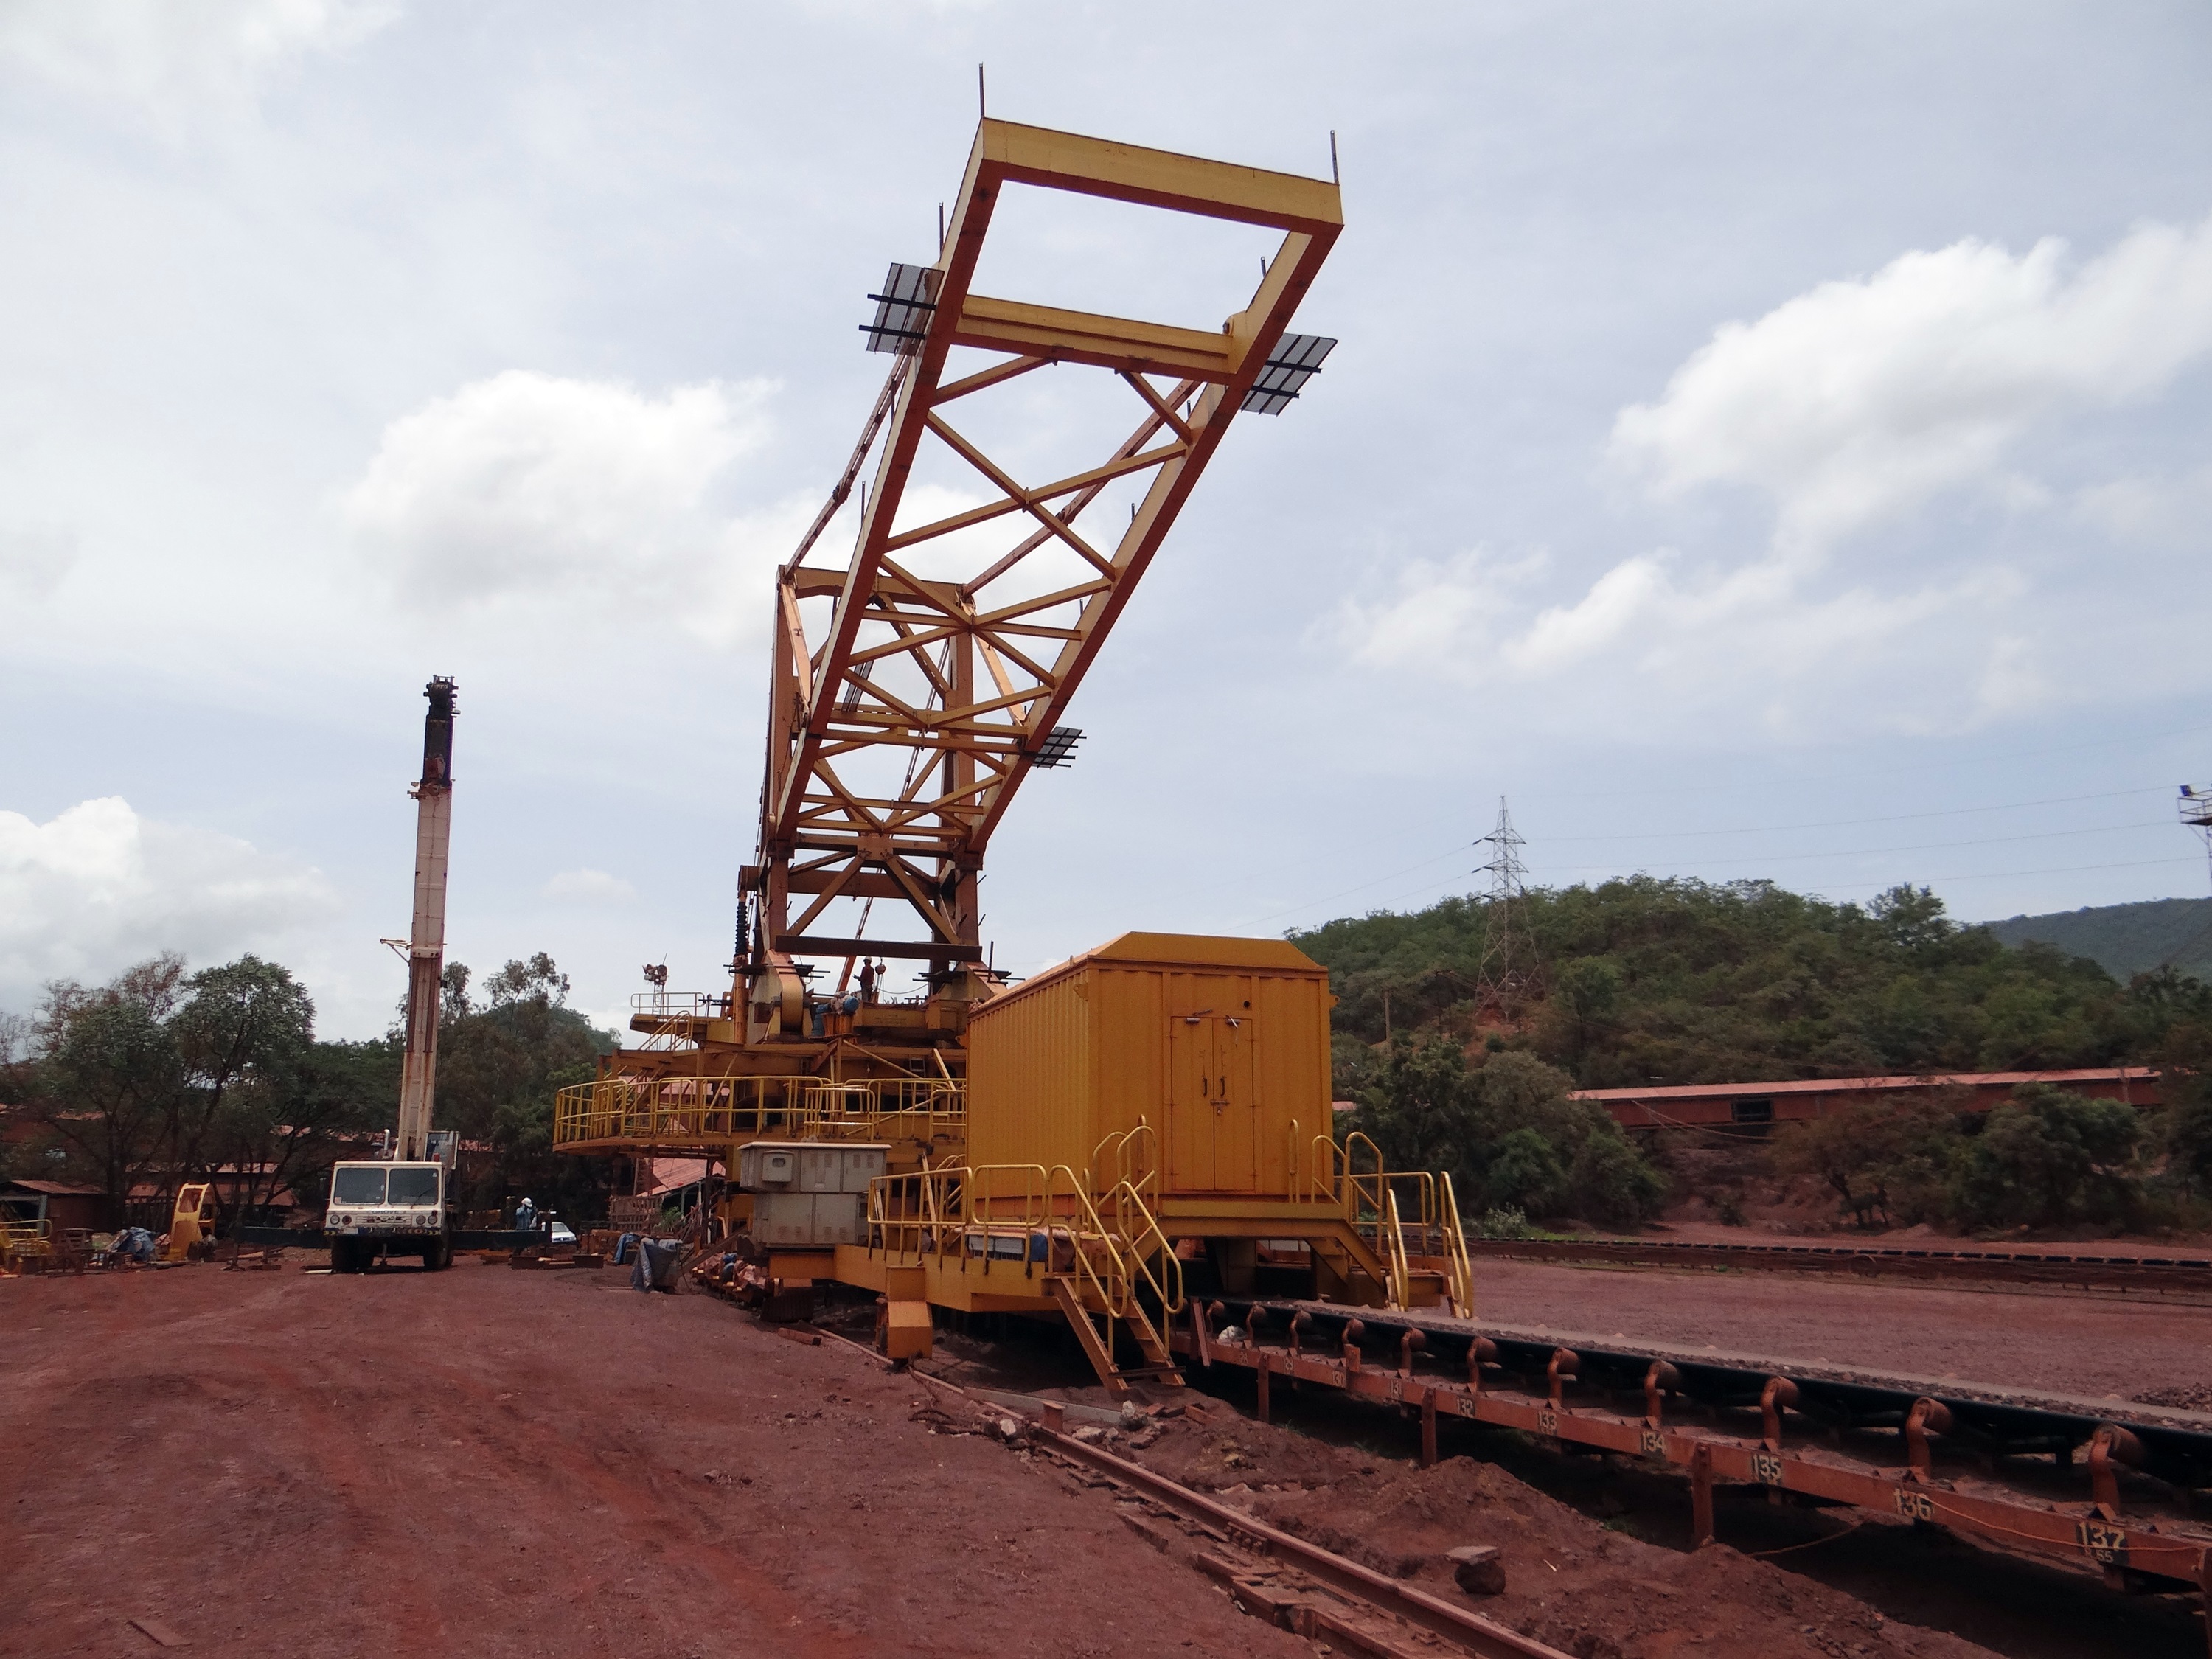
track, asphalt, transport, vehicle, industrial, machinery, iron, india, mine, pit, mineral, mining, karnataka, iron ore, construction equipment, opencast, sandur, bellary, rolling stock, railroad car